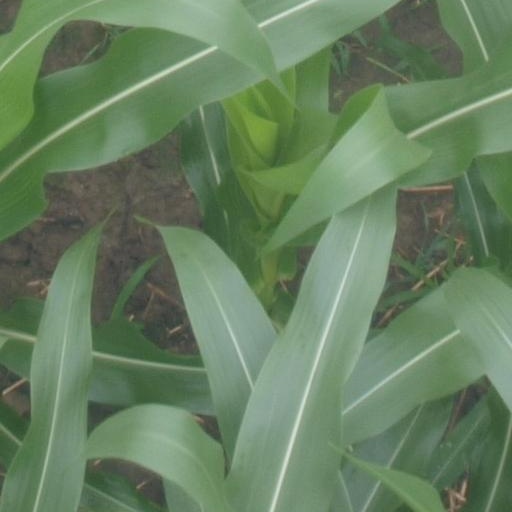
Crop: maize; corn